Kami Toyota Station

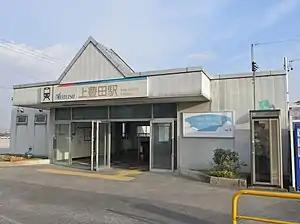
Kami Toyota Station in December 2018

is a train station in the city of Toyota, Aichi Prefecture, Japan, operated by Meitetsu.